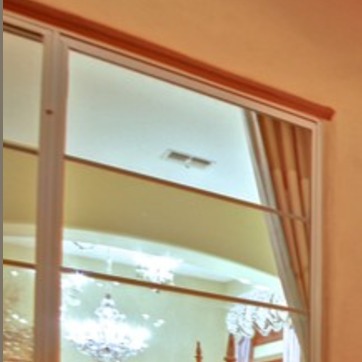
Material: glass